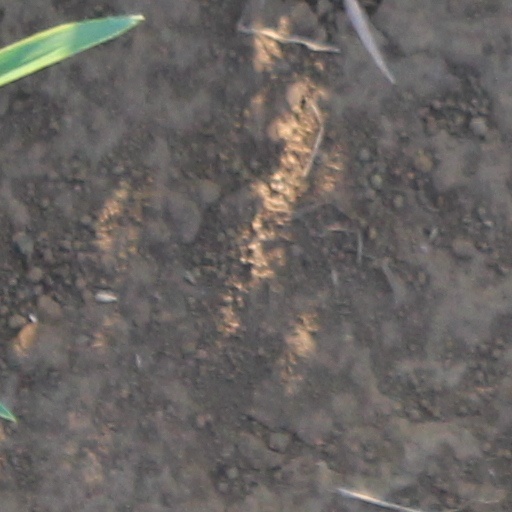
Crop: wheat